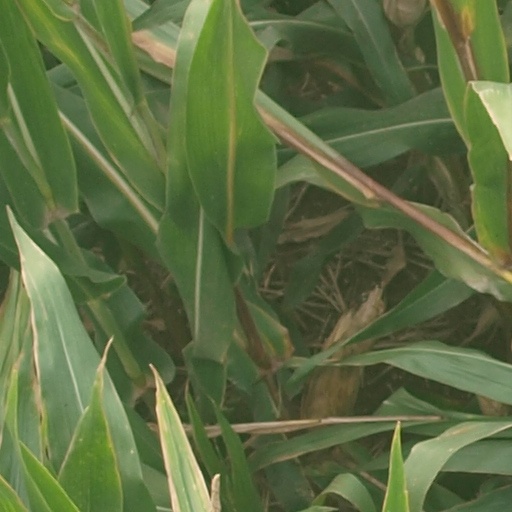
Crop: maize; corn